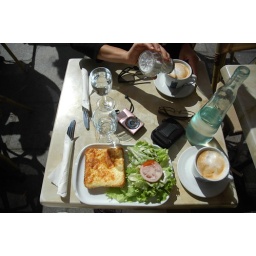
Down the street from Notre Dame, near the bridge to Ile Saint-Louis